William McNally

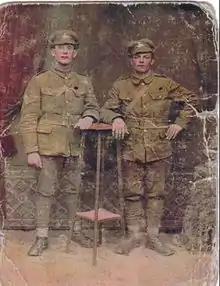
James Hall and William McNally.

He was 23 years old, and a sergeant in the 8th (S) Battalion, The Yorkshire Regiment (Alexandra, Princess of Wales's Own), British Army during the First World War when the following deed took place for which he was awarded the VC.